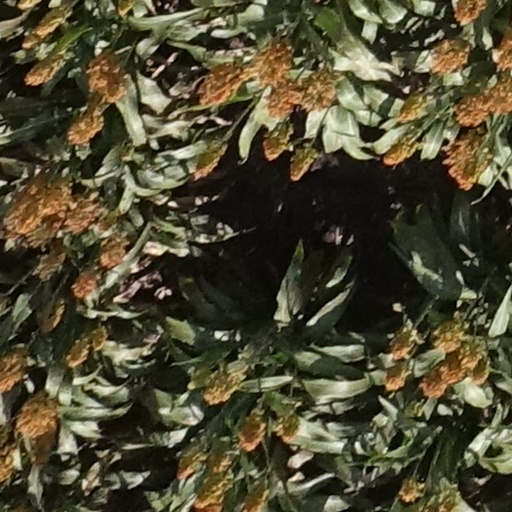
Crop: sorghum